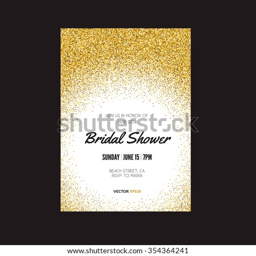
template for banner , flyer , save the date , birthday party or other invitation with gold background .